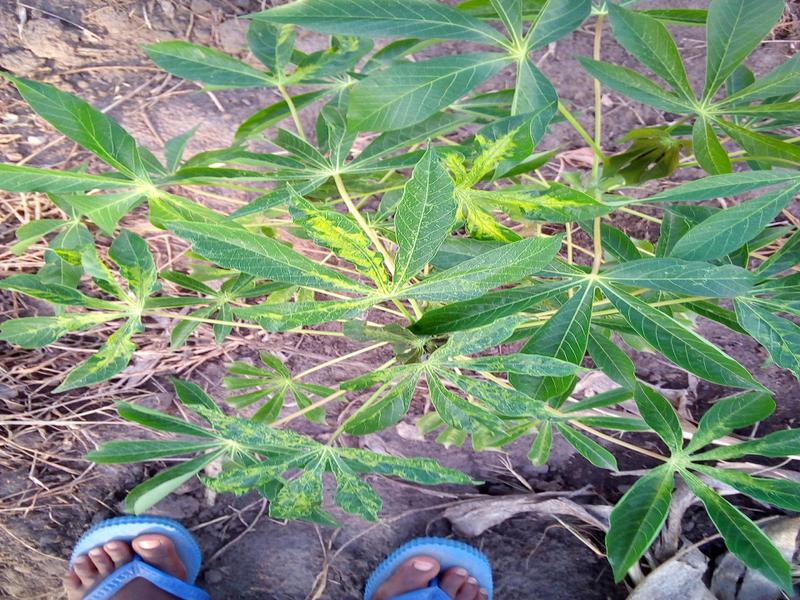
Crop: cassava
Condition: mosaic_disease